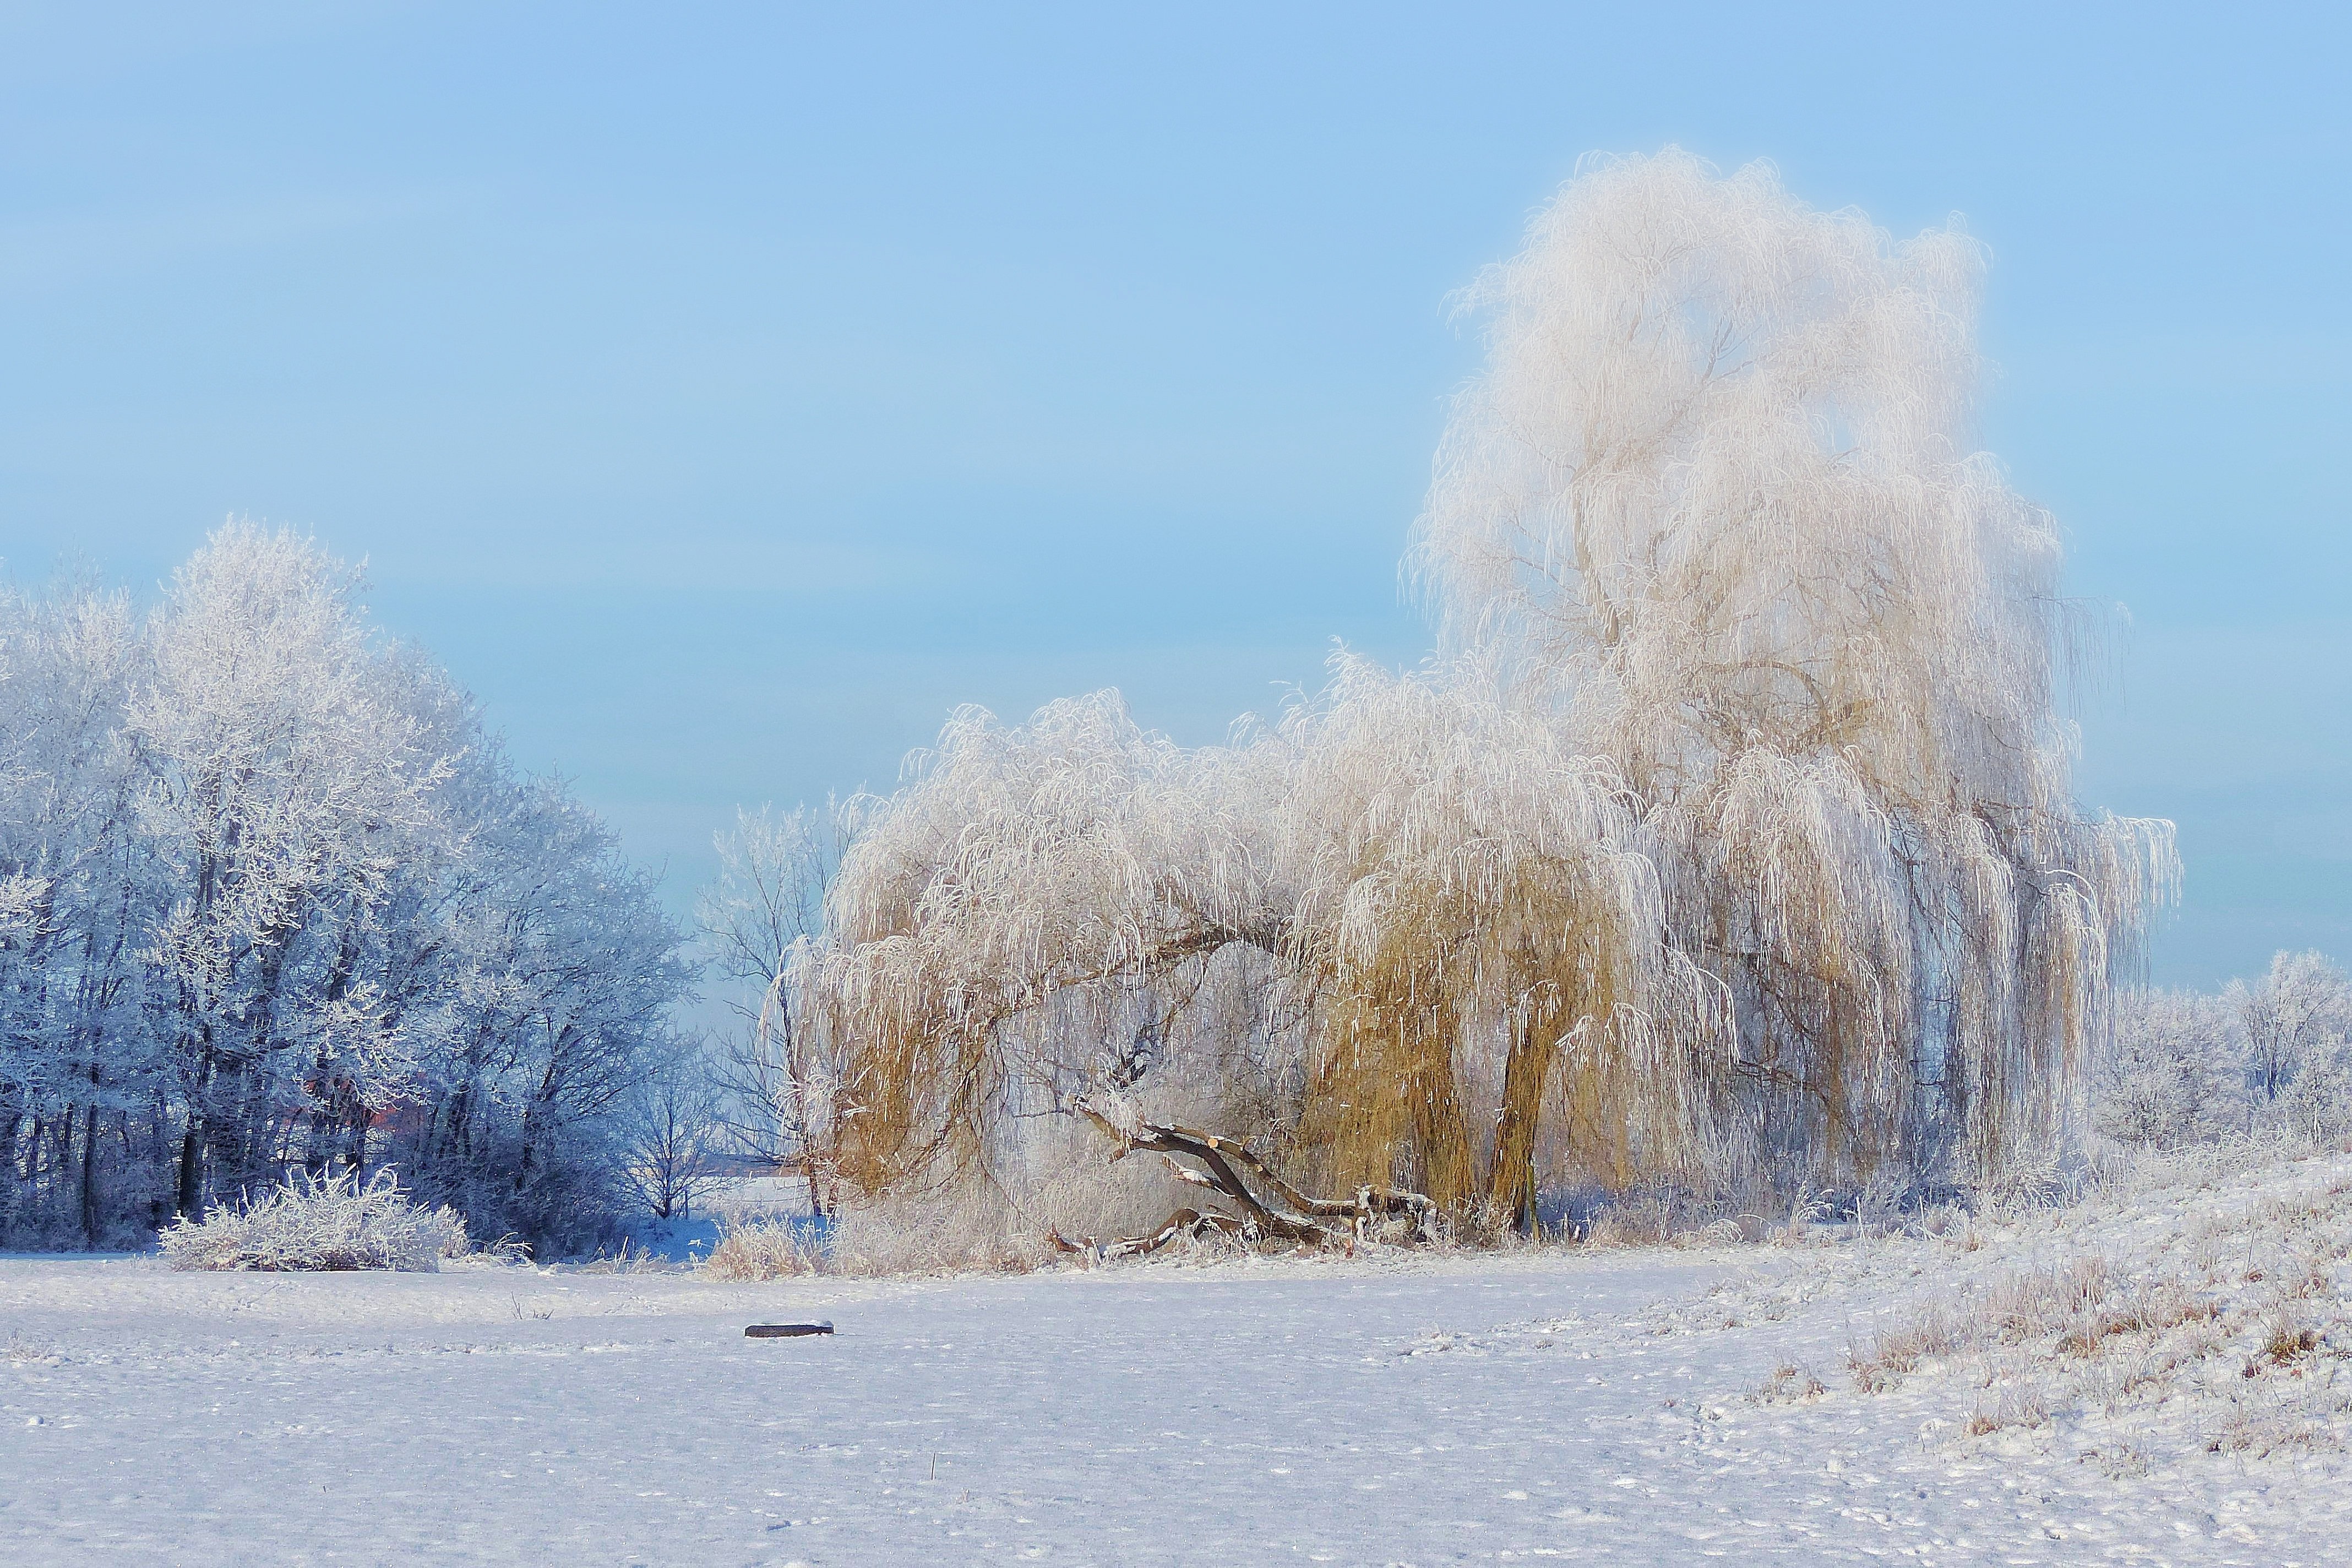
landscape, tree, snow, cold, winter, frost, ice, pasture, weather, snowy, season, wintry, winter magic, freezing, winter impressions, atmospheric phenomenon